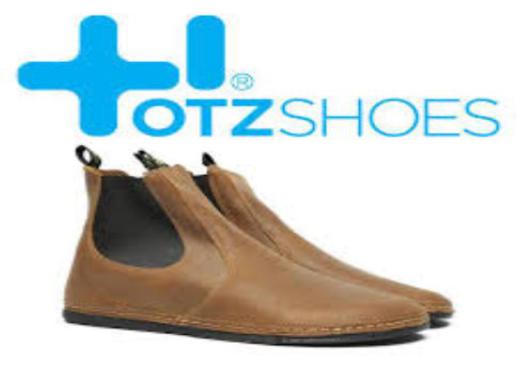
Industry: Clothes